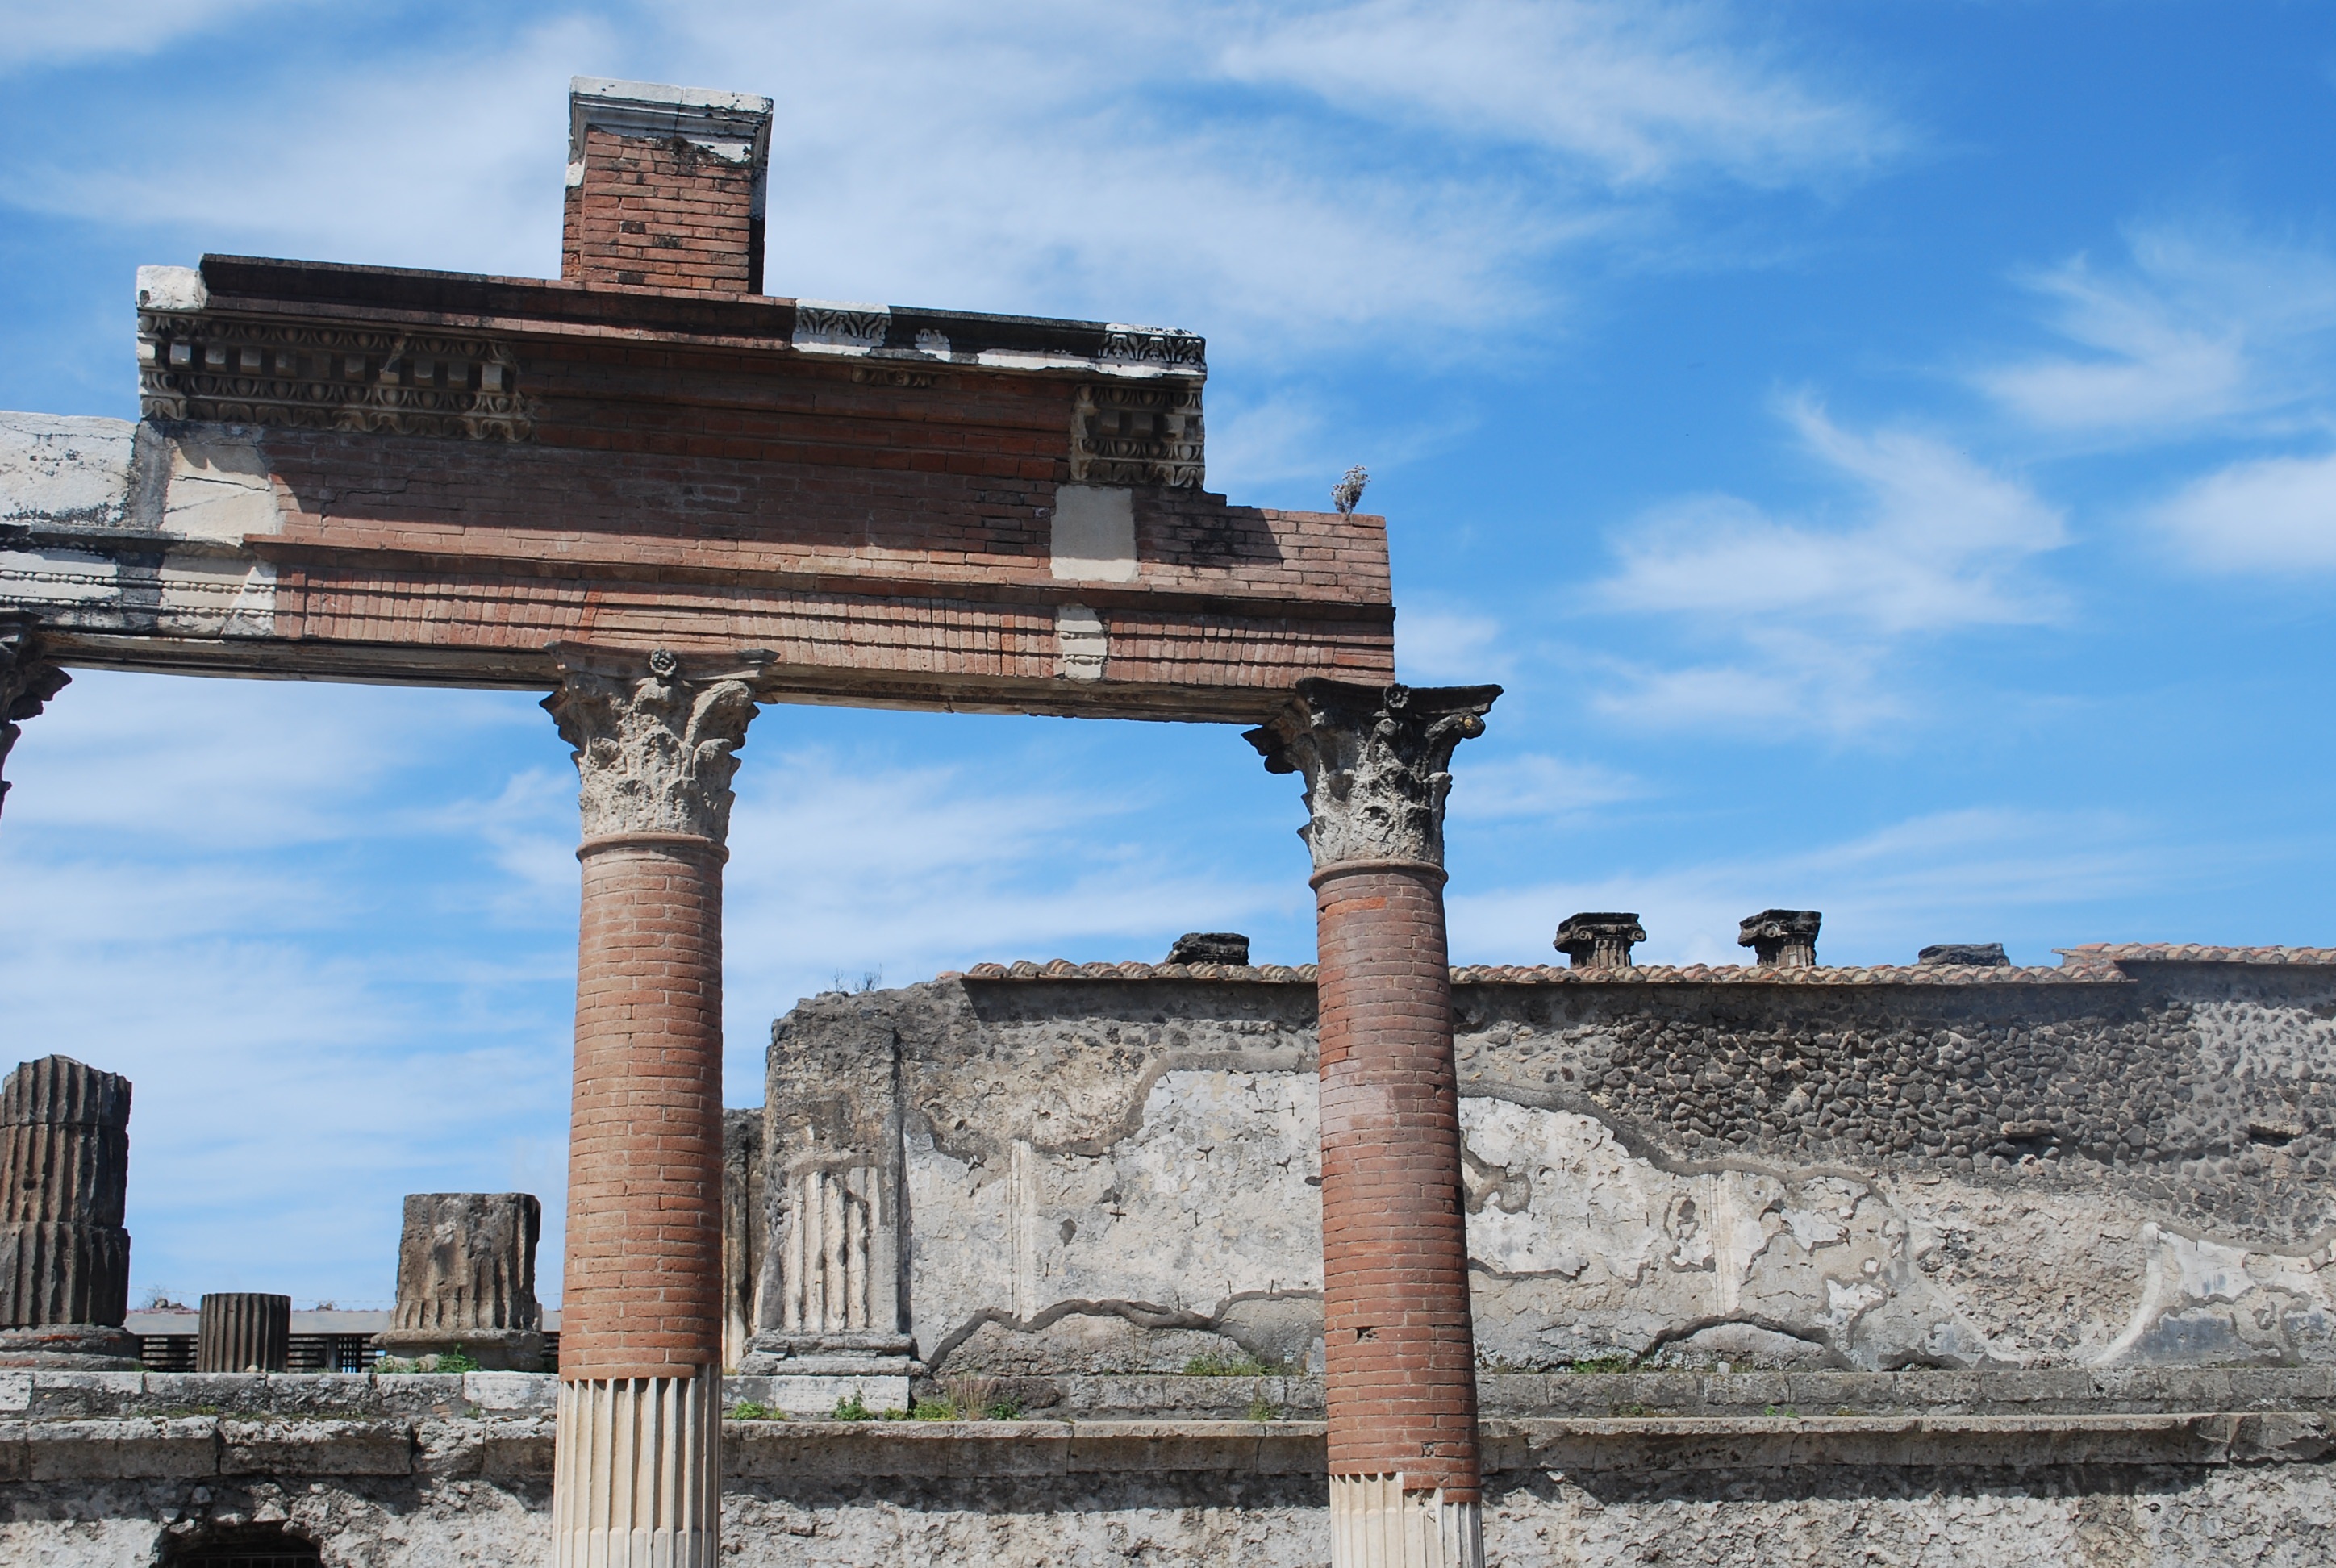
architecture, structure, vacation, travel, europe, arch, column, tower, landmark, italy, tourism, ruins, archeology, history, european, italian, pompeii, ancient history, ancient roman architecture